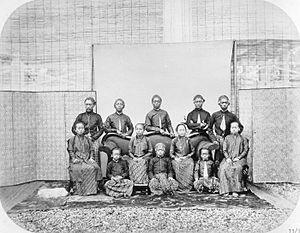
Les Tjondronegoro sont une famille de la noblesse de robe javanaise, les priyayi.
Kudus est la seule ville d'Indonésie à porter un nom arabe. Ce nom vient en effet de l'arabe Al Qods, « la sainte », qui est celui de Jérusalem.